Somoza family

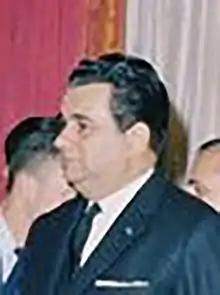
Luis Somoza Debayle in 1963

Luis Somoza Debayle (18 November 1922 – 13 April 1967) was the eldest son of Anastasio Somoza García. He was born in León, Nicaragua and received an American education at Saint Leo College Prep School, La Salle Military Academy and Louisiana State University. He became a captain in the National Guard by the age of eighteen and entered Congress by 1950. By 1956 he became the President of Congress, constitutionally empowering him to fill the Presidency in the instance of an unexpected vacancy. Upon his father's assassination in 1956, Luis Somoza Debayle became the Acting President of Nicaragua. He was formally elected to the presidency through fraudulent elections in 1957, making him the 26th President of Nicaragua.